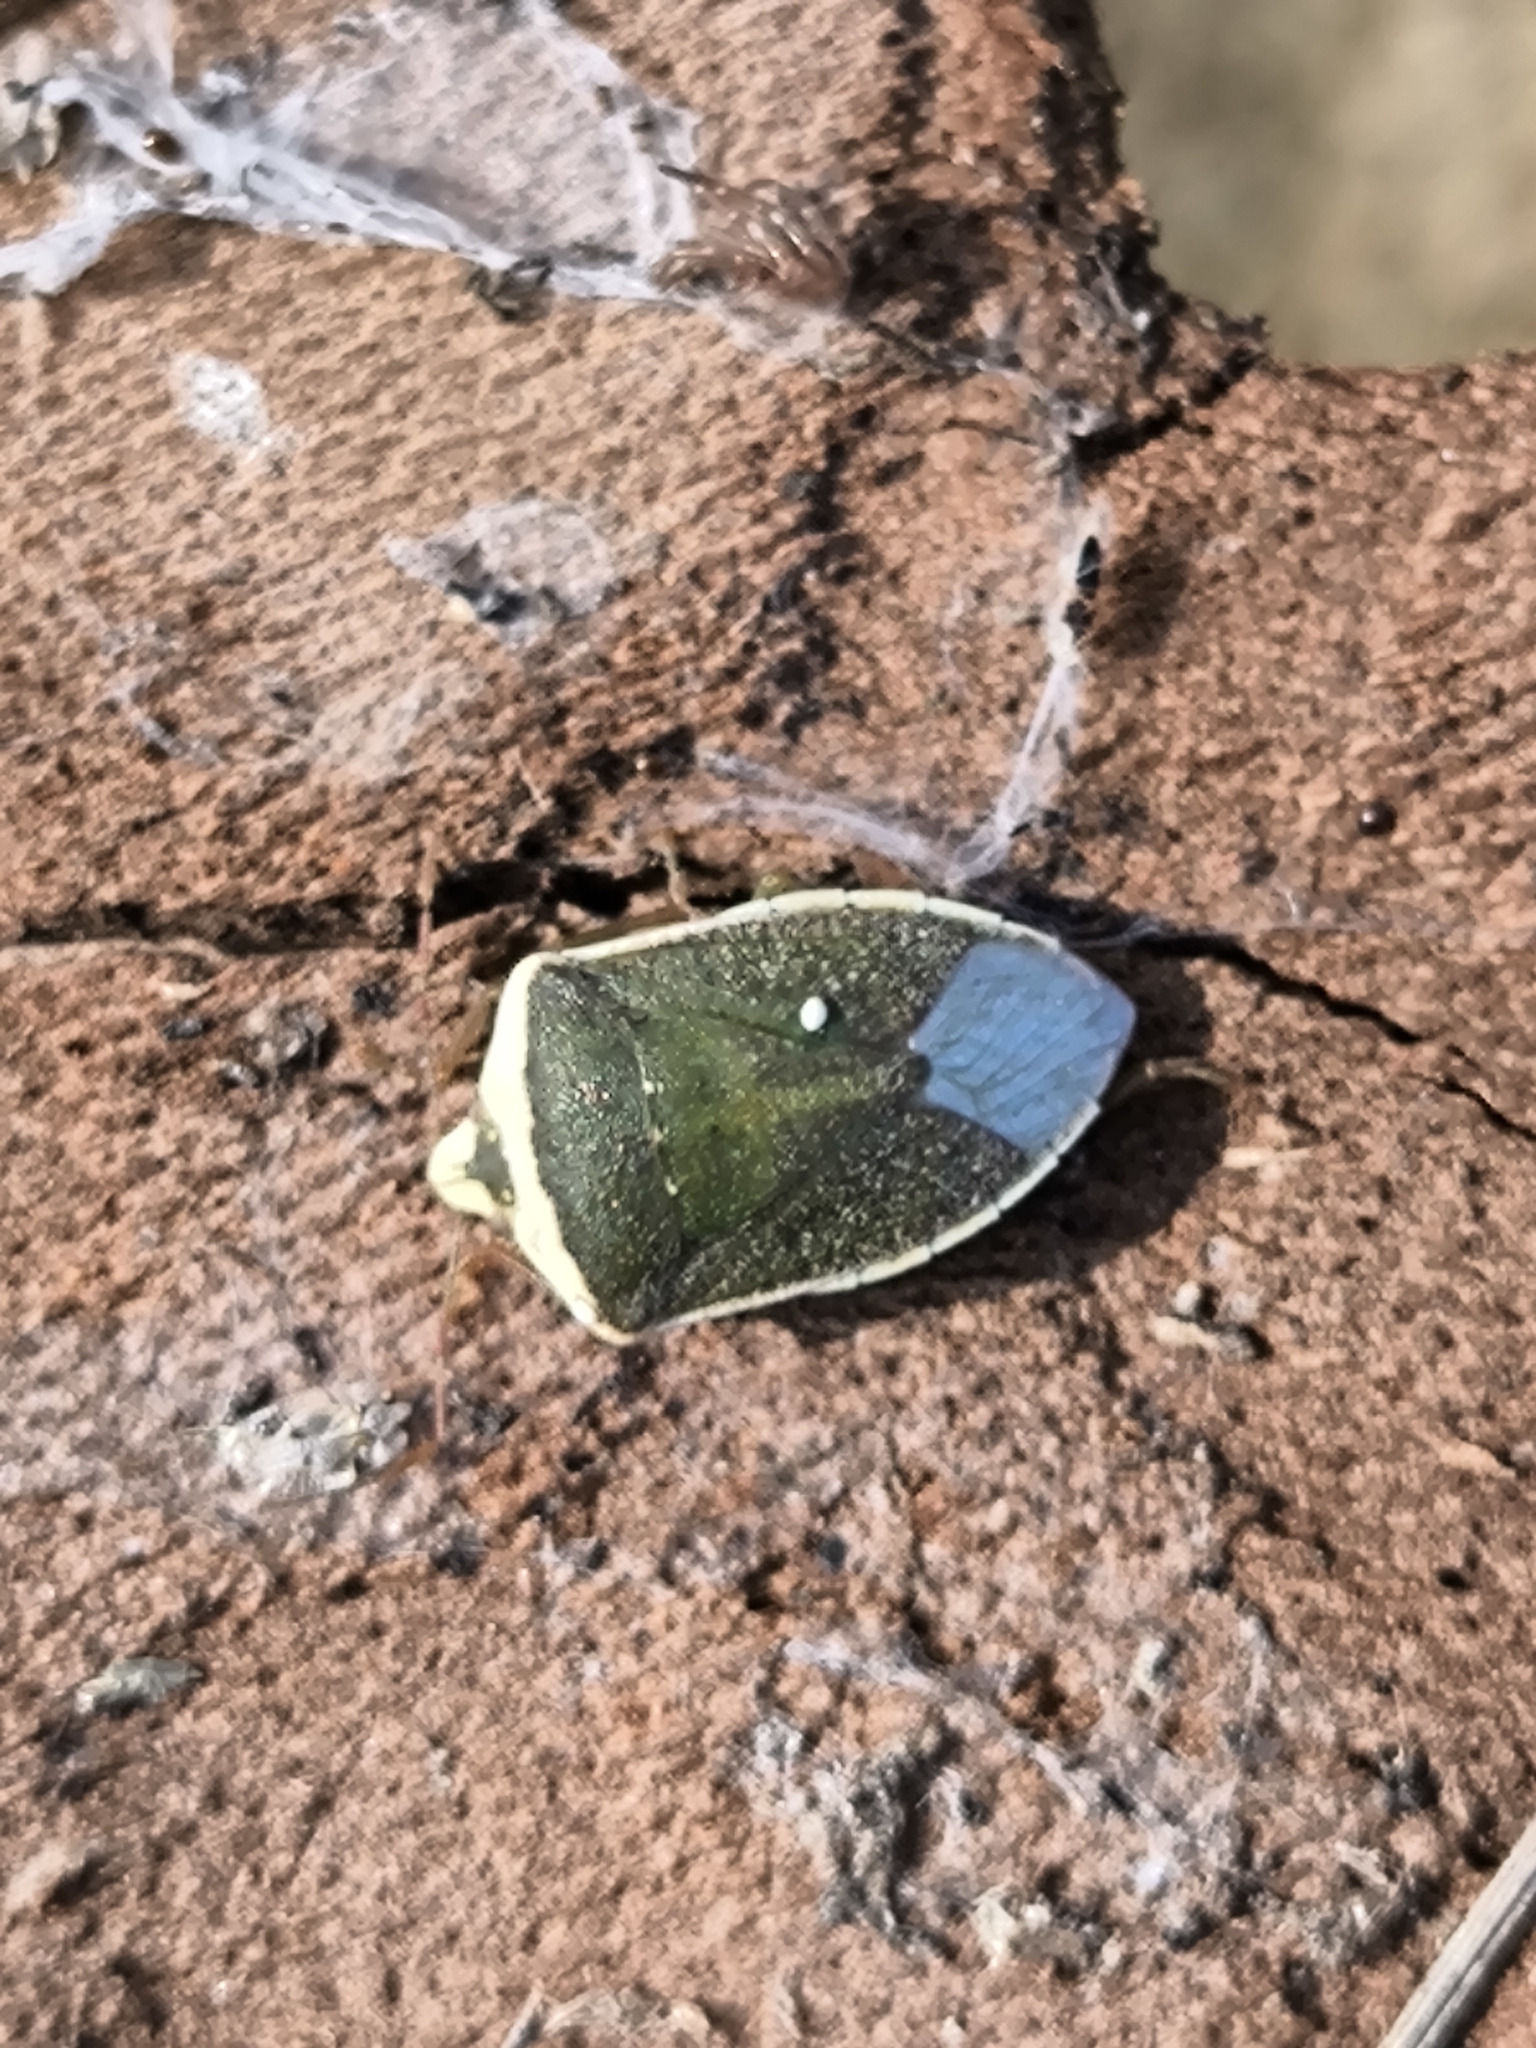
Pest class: stink_bug